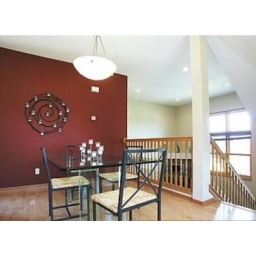
A nice red was painted to the walls of this townhome dining room in 2007.